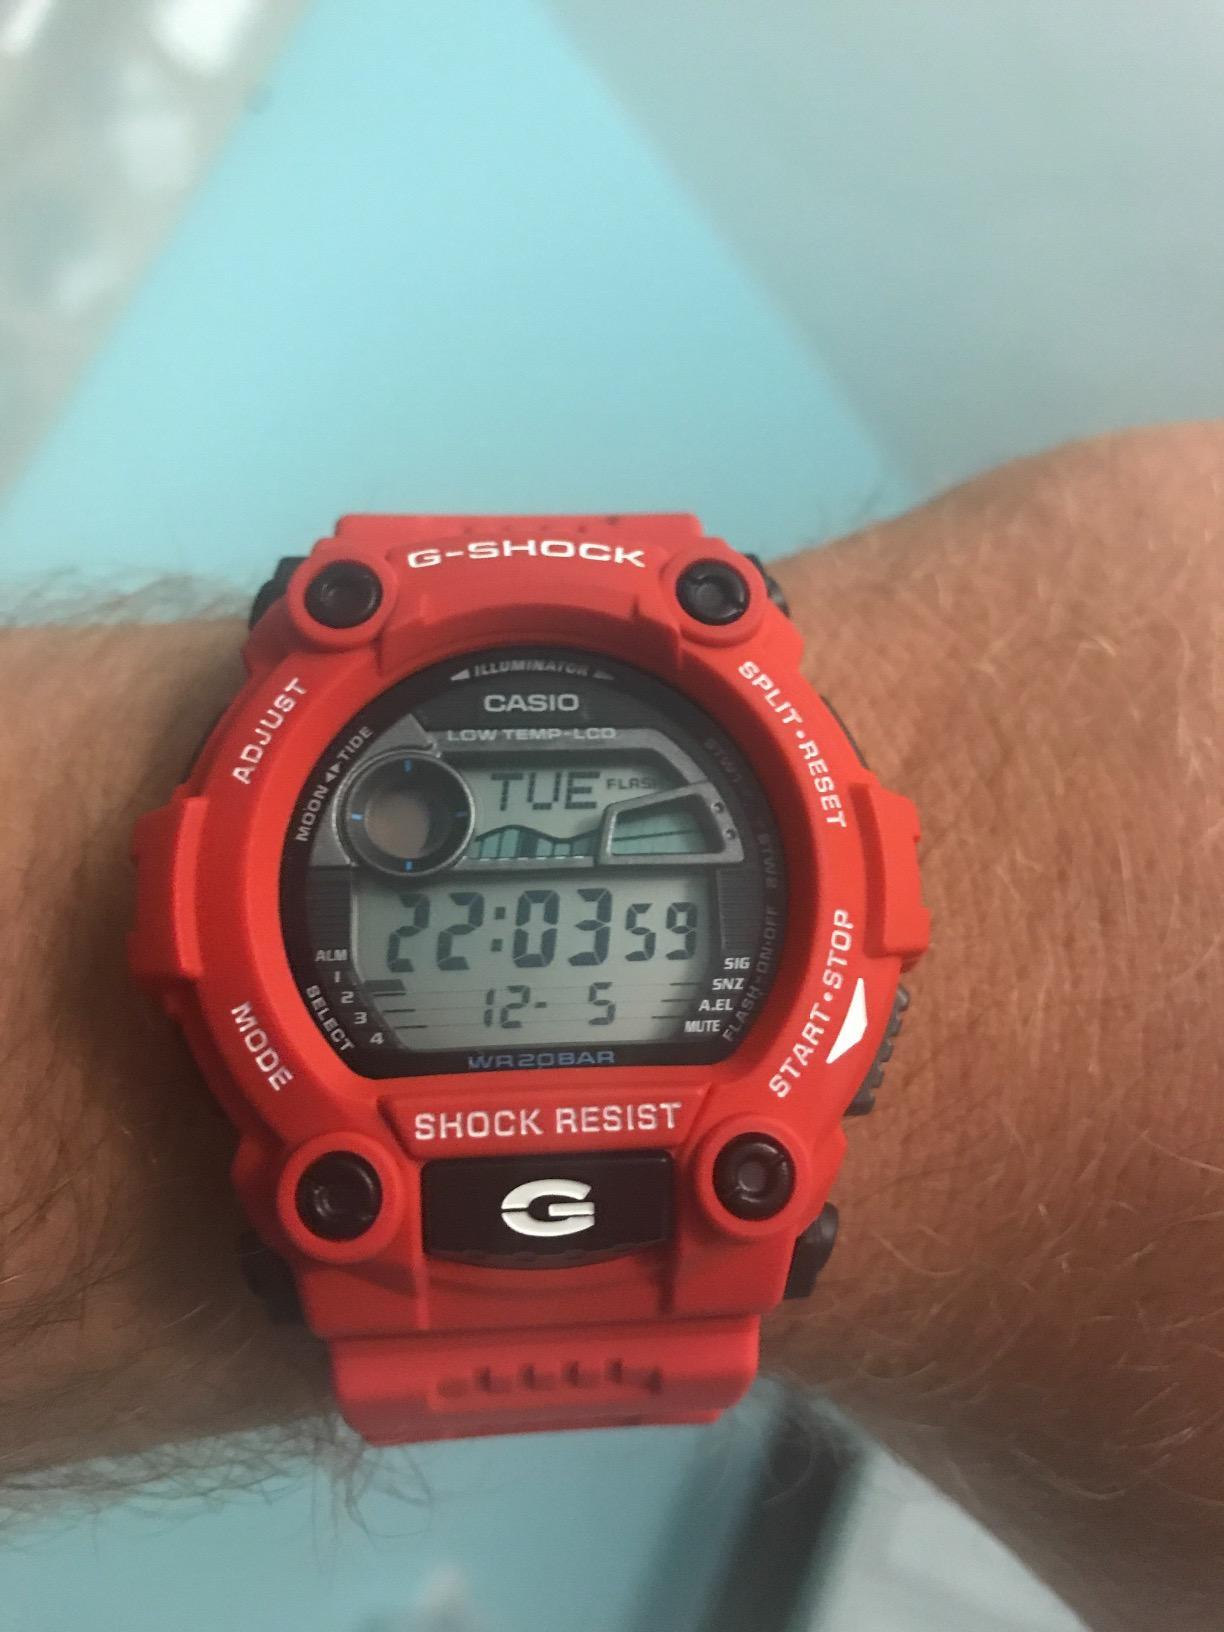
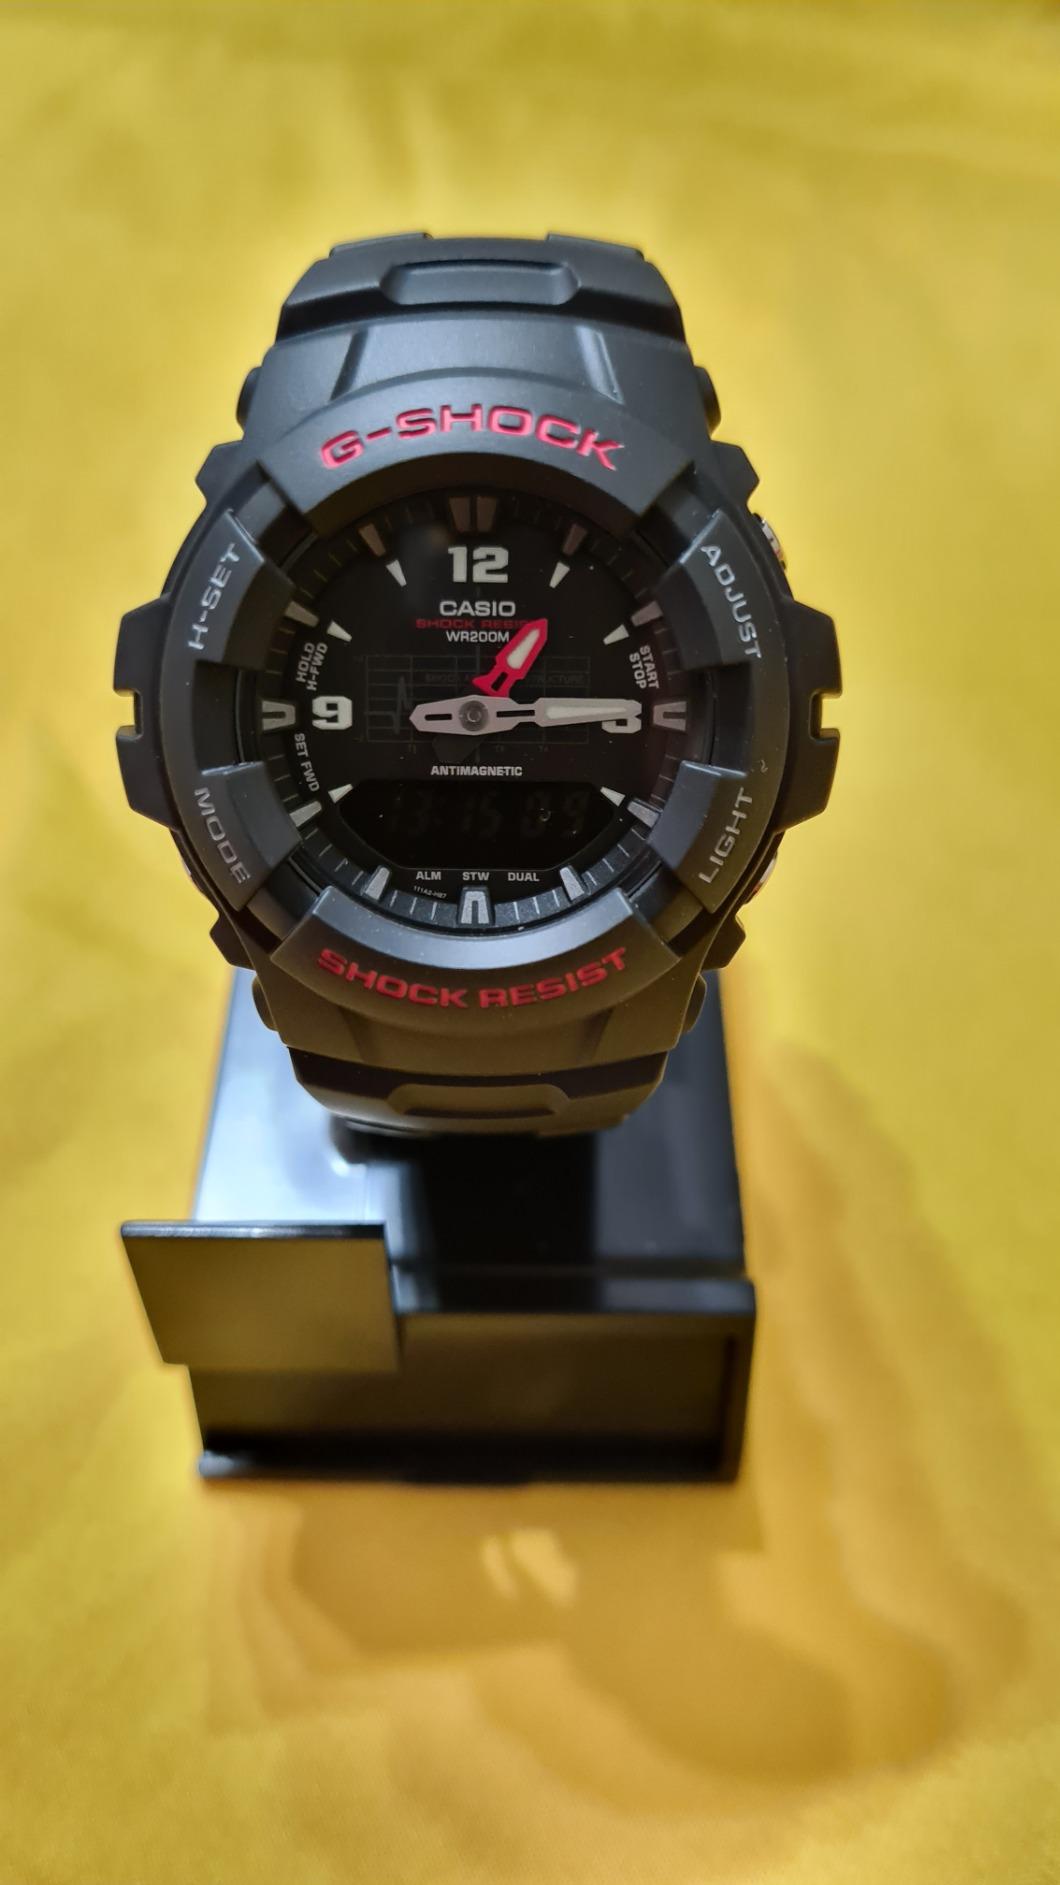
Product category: accessories_watch
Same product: no